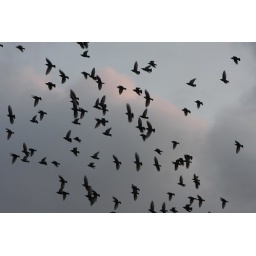
A flock of starlings flying around taken from my window